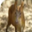
Label: deer